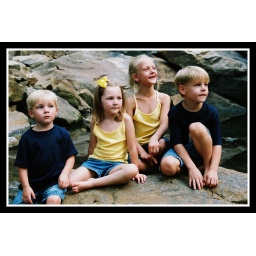
these goobers would not pay me any attention,and there was a snake under the rock I was standing on!